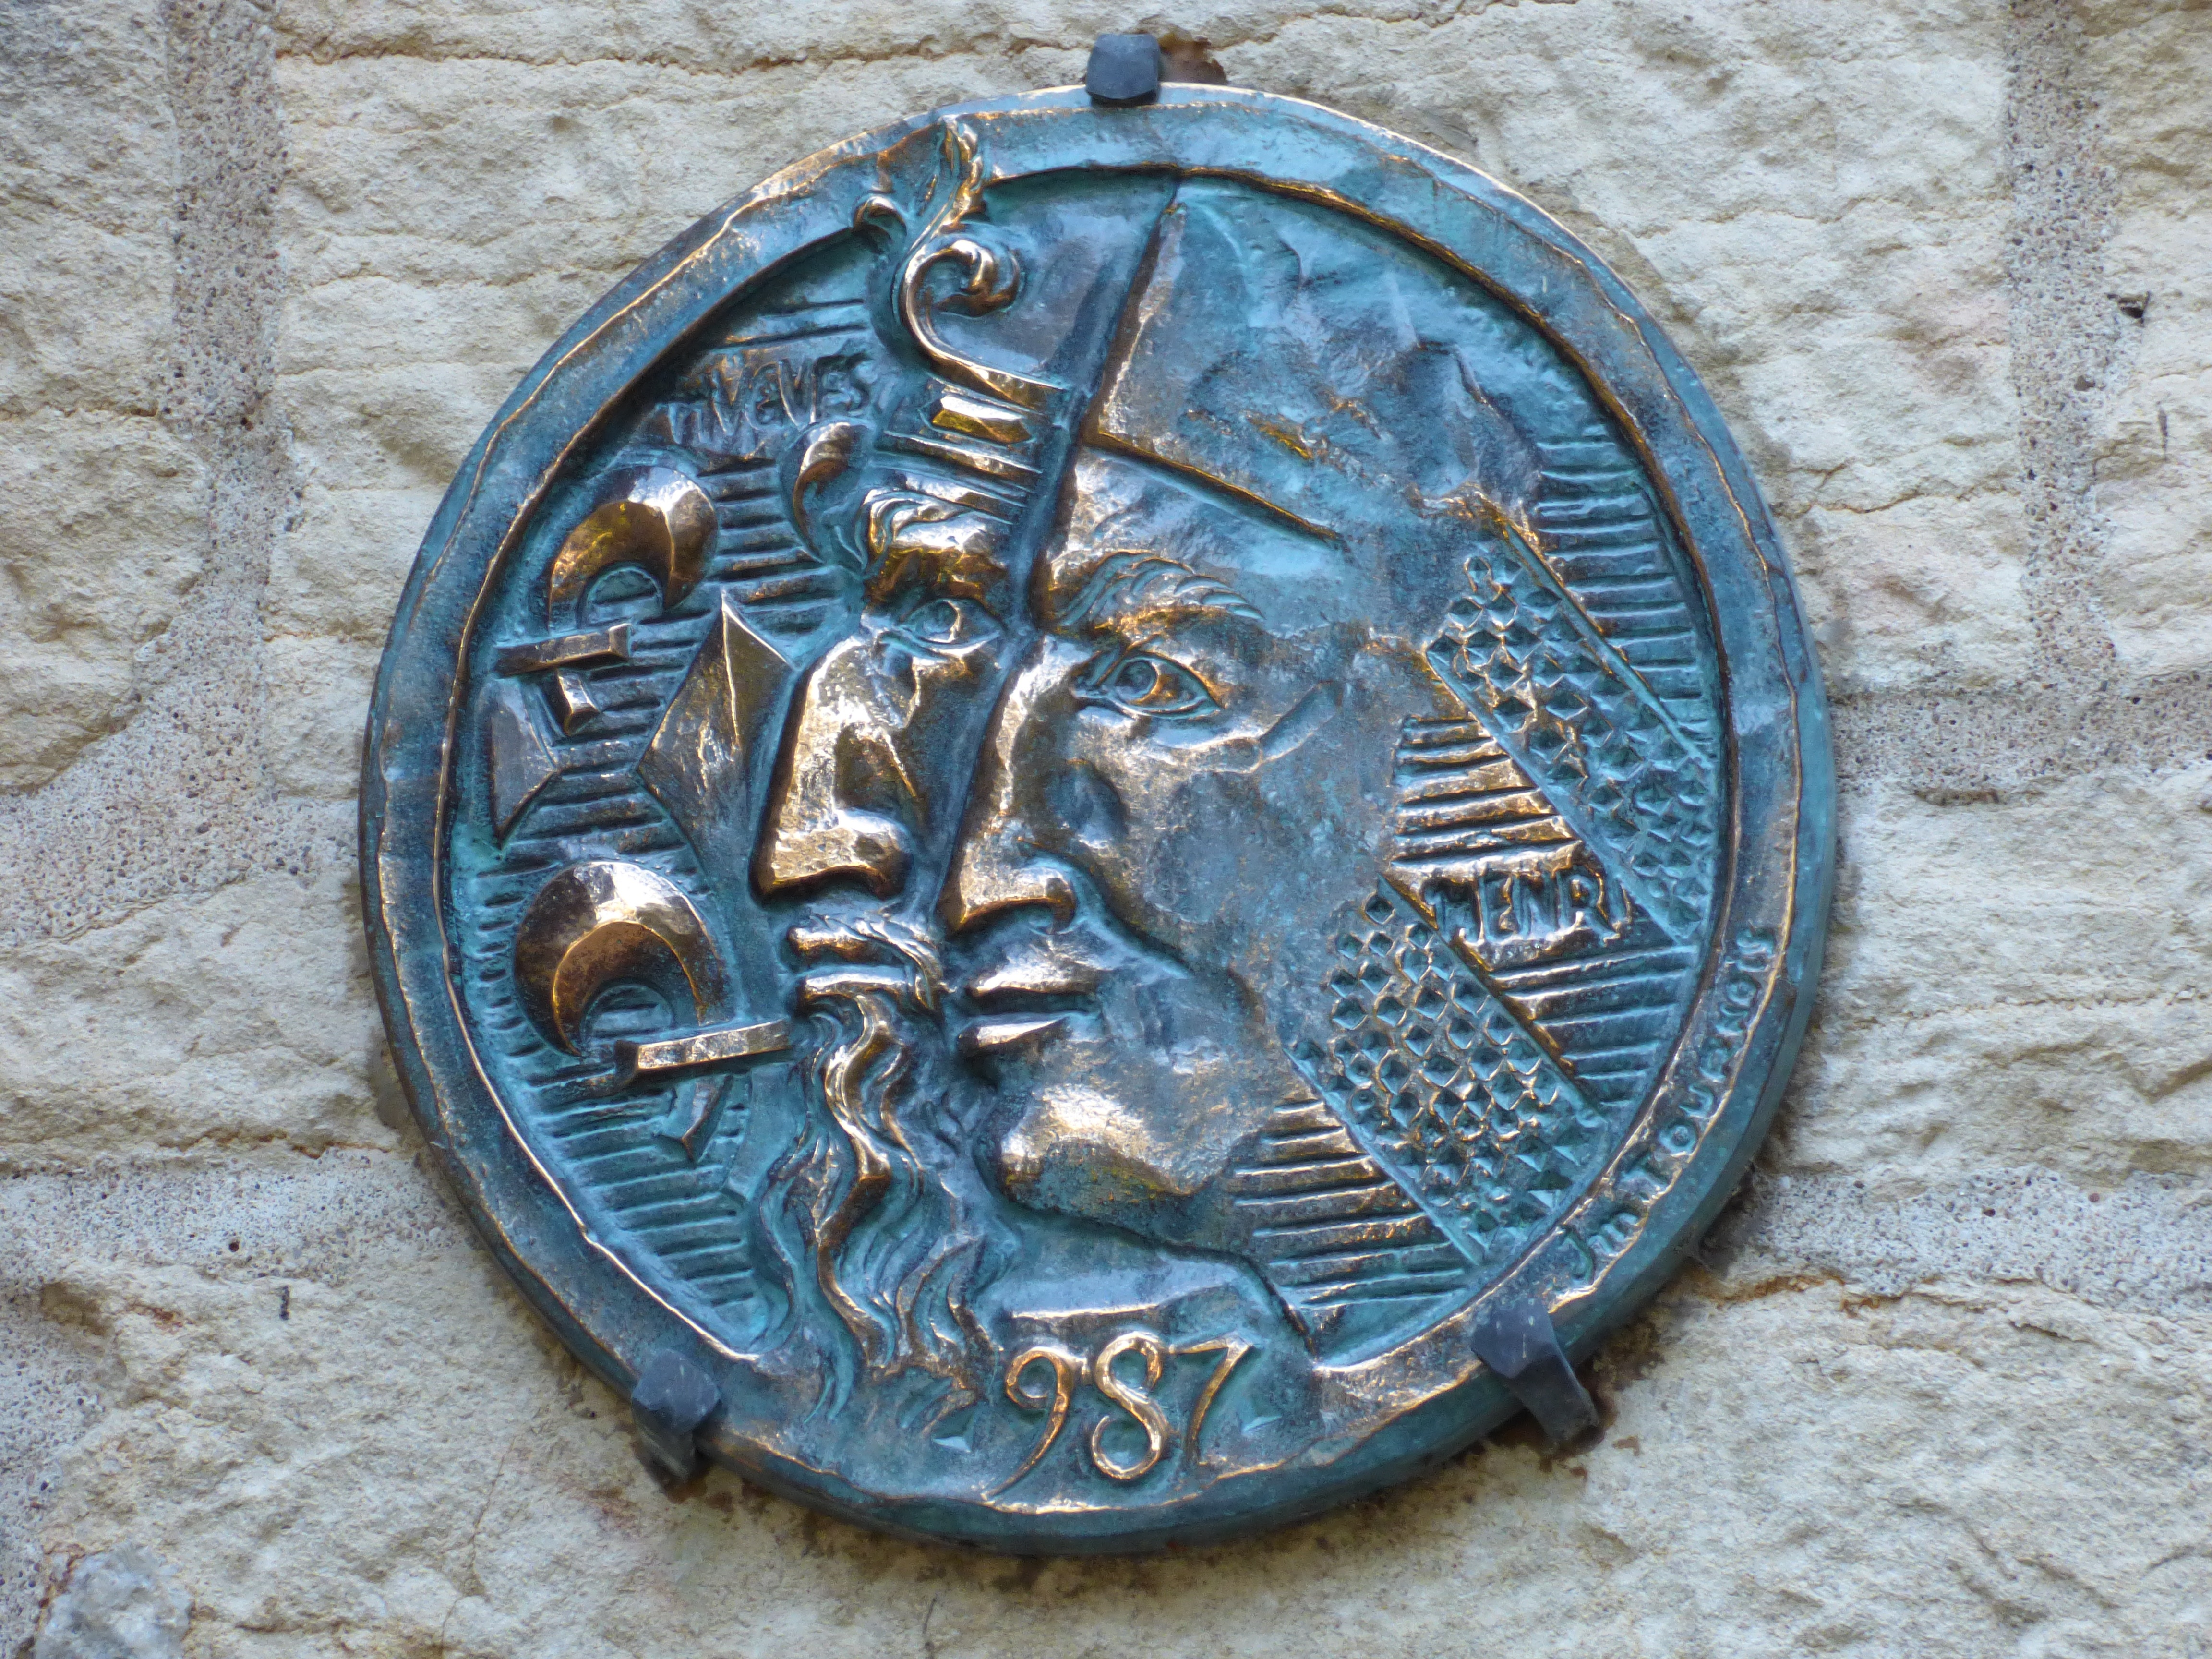
tablet, money, blue, art, currency, coin, bronze, carving, capetian millennium, hugues capet, henri de bourgogne